Lonesomehurst Cabin

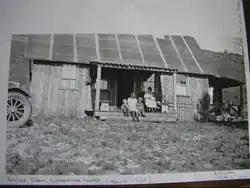
The original Lonesomehurst Cabin, 1920

Lonesomehurst Cabin is a log cabin style recreational residence on the west side of the South Fork Arm of Hebgen Lake near West Yellowstone, in Gallatin County, Montana. Hebgen Lake is on the Madison River. There are three buildings on the site: a wood-frame cabin constructed circa 1919, a log boathouse built in 1958, and a wood frame outhouse built about 1930. The cabin is at the south end of the site, which is west of West Yellowstone and the entrance to Yellowstone National Park.